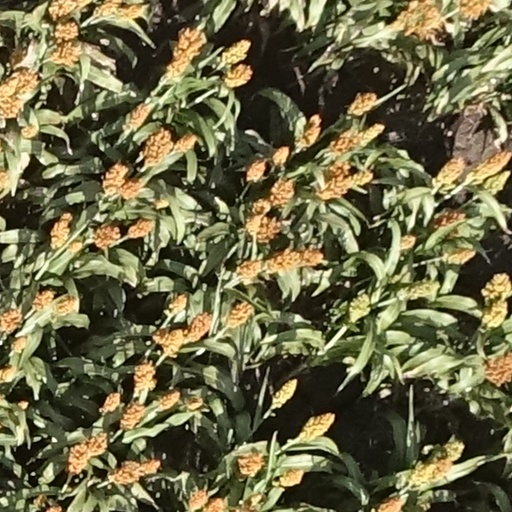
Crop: sorghum